Battle of Es Sinn

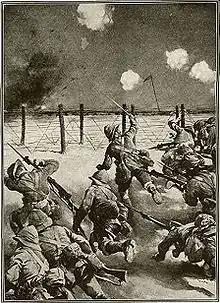
Artist's illustration in a popular war-time magazine depicting an idealized view of the attack of the Dorsets against the left flank of the Ottoman trenches on 28 September 1915. Mixed in with the Dorset figures are turbaned Sikh sepoys, despite the fact that the other unit participating in the initial attack was the non-Sikh, 117th Maharattas.

By about 8:45 a.m., almost three hours after the initial start time for the attack, Delamain still had no word that Houghton was any closer to clearing the marshes. Rather than wait any longer, he ordered his column to attack the Ottoman positions. However, without Houghton's support, Delamain's force was now supposed to attack more of the Ottoman positions than envisioned. Attacking the northern end of the Ottoman defenses, the 117th Maharattas and 22 Company of the Bombay Sappers and Miners, suffering heavy casualties. The Maharattas lost all of their British officers, leaving the battalion under the command of its Viceroy's Commissioned Officers. As the Maharattas and sappers attacked the northern end of the line, 2nd Dorsets struck at the center and southern end of the line, encountering stiff resistance.